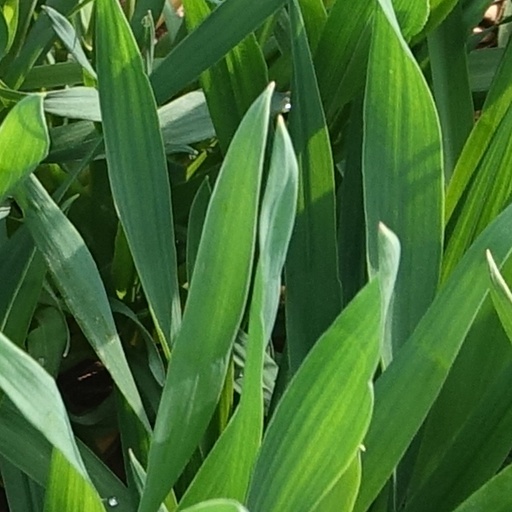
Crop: wheat